Lucius W. Nieman

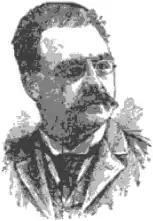

Lucius William Nieman (December 13, 1857 – October 1, 1935) was an American businessman and founder of "The Milwaukee Journal".